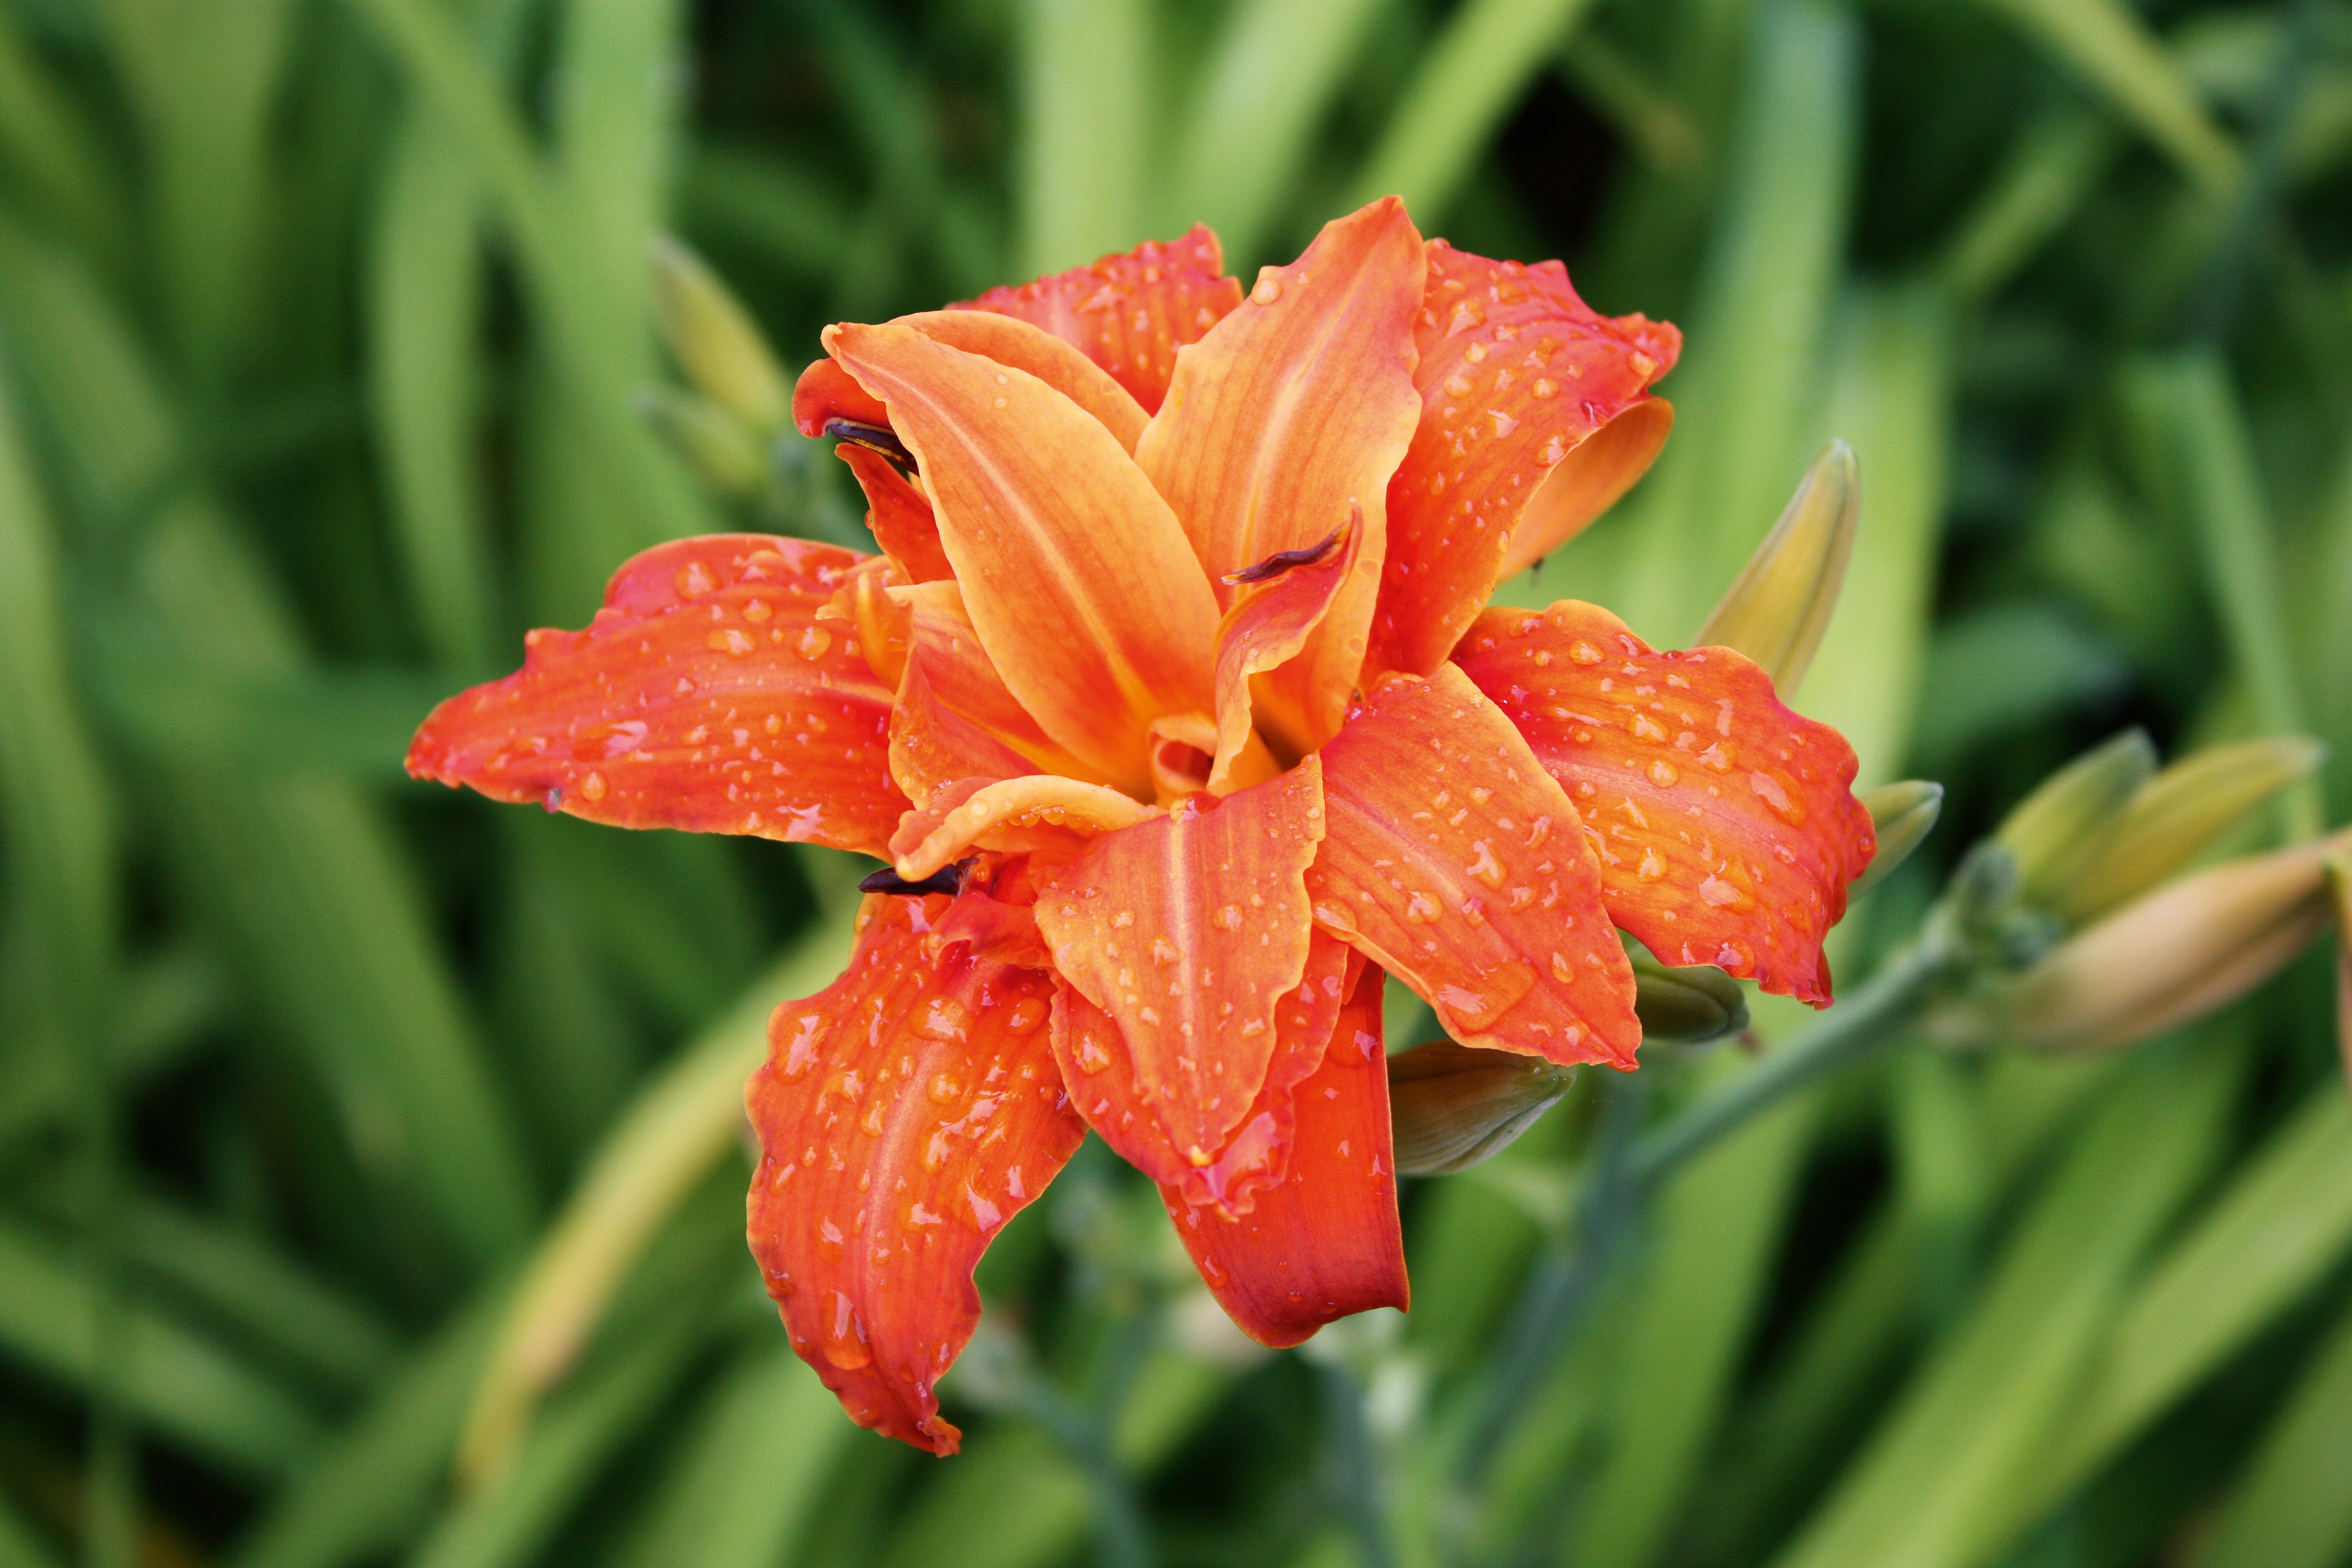
blossom, plant, leaf, flower, petal, bloom, orange, botany, flora, lily, drop of water, daylily, gladiolus, macro photography, flowering plant, crocosmia, orange lily, plant stem, land plant, canna family, iris family